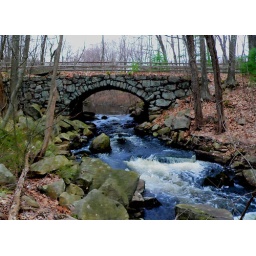
A stone bridge on the Westborough/Ashland line, this is hidden in the woods behind the T station.